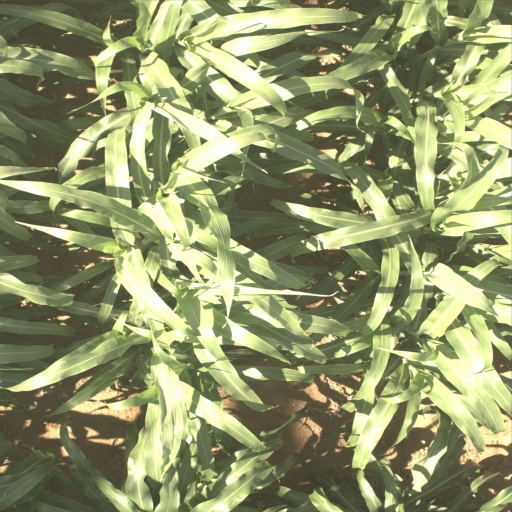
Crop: sorghum